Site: saxony
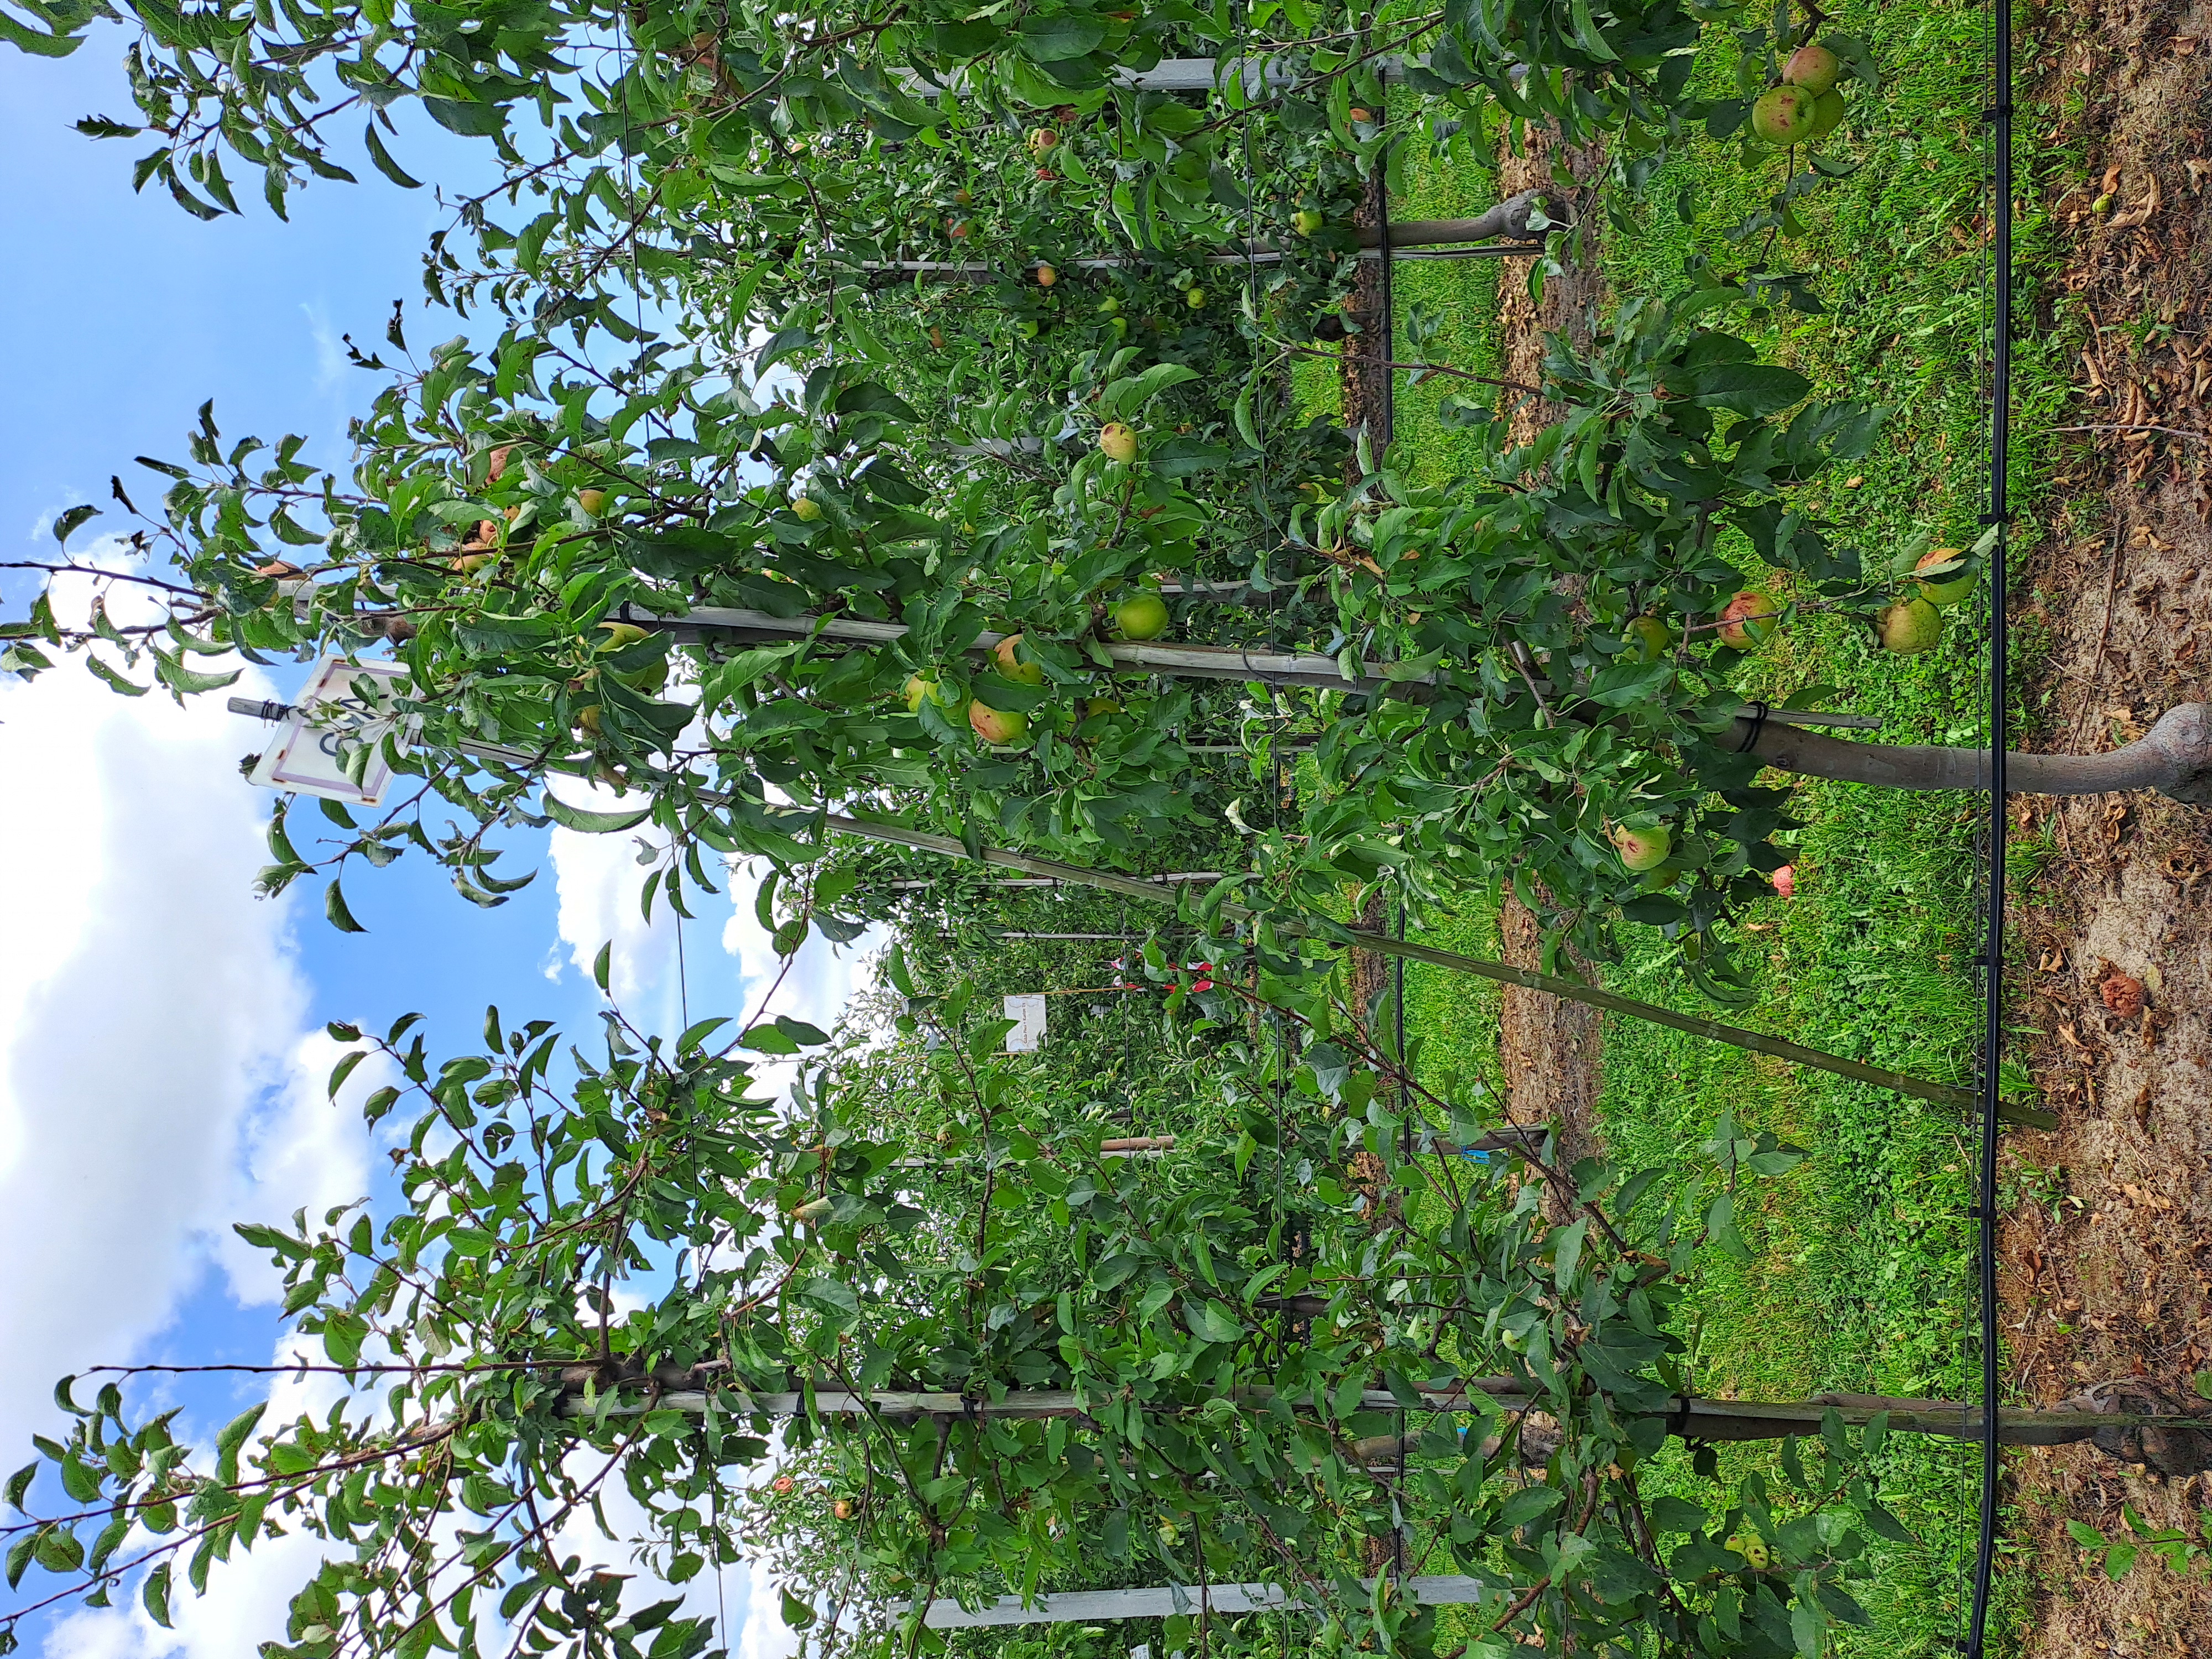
Growth stage (BBCH 85): Maturity of fruit and seed